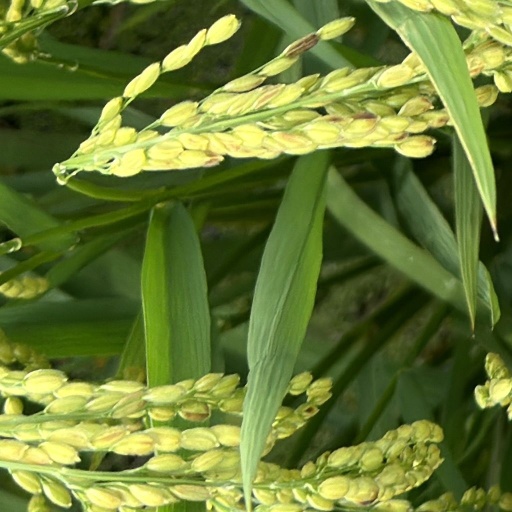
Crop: rice